SS Columbia (1880)

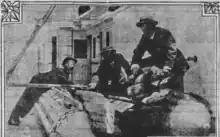
A recovered life raft and victim from the "Columbia" on board the steamer "Roanoke"

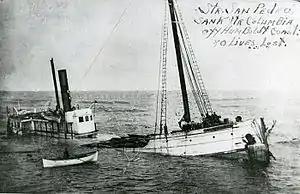
"San Pedro" half sunk and listing to starboard following the disaster

88 passengers and crew, including all the children on board, lost their lives during the sinking of "Columbia". Due to the speed of the sinking, many lifeboats were unable to be launched. After the sinking, the lifeboats of "Columbia" and "San Pedro" launched a rescue effort assisted by the steamers and "George W. Elder", the latter one of "Columbia's" old running mates. Although badly damaged and partially sunk with a noticeable list, the of redwood being carried in the "San Pedro's" hull kept the steam schooner afloat. Close to 80 survivors were brought on board the "San Pedro". Many were forced to hold on to one another so as not to be carried away by the lapping waves which lapped across the "San Pedro's" semi-submerged deck. Along with transporting the survivors of the "Columbia", the "George W. Elder" also towed the damaged "San Pedro" to shore.